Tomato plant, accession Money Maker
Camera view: vertical (180 deg); turntable rotation: 0 degrees
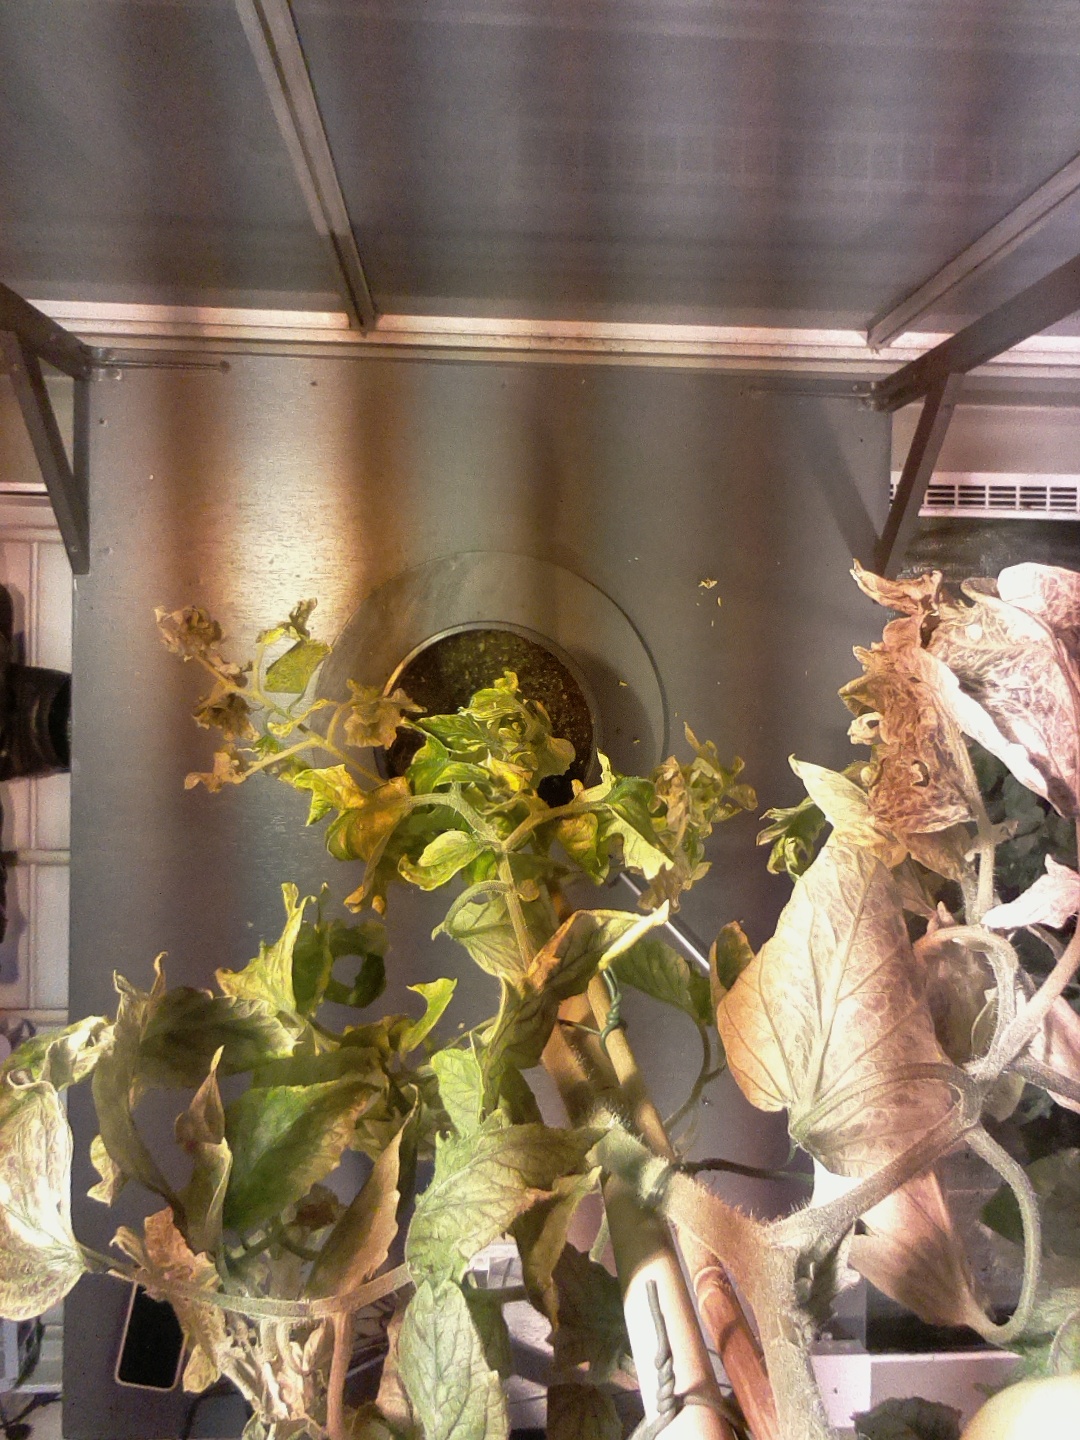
BBCH growth stage 79: 90% -100% of final fruit size